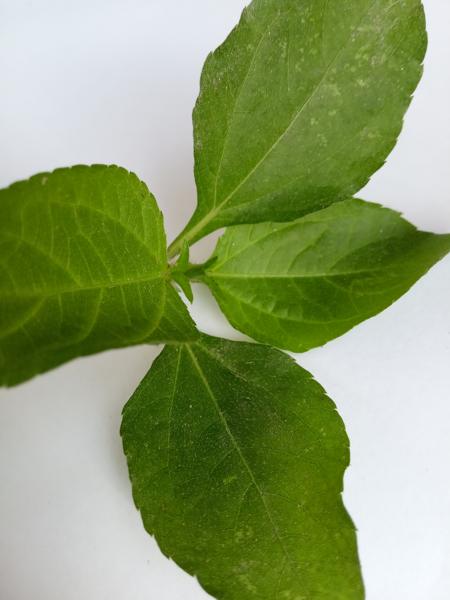
Weed species: Synedrella nodiflora